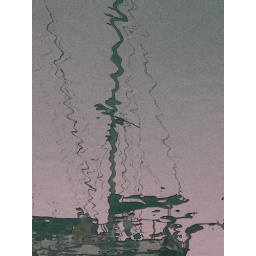
boat in the water